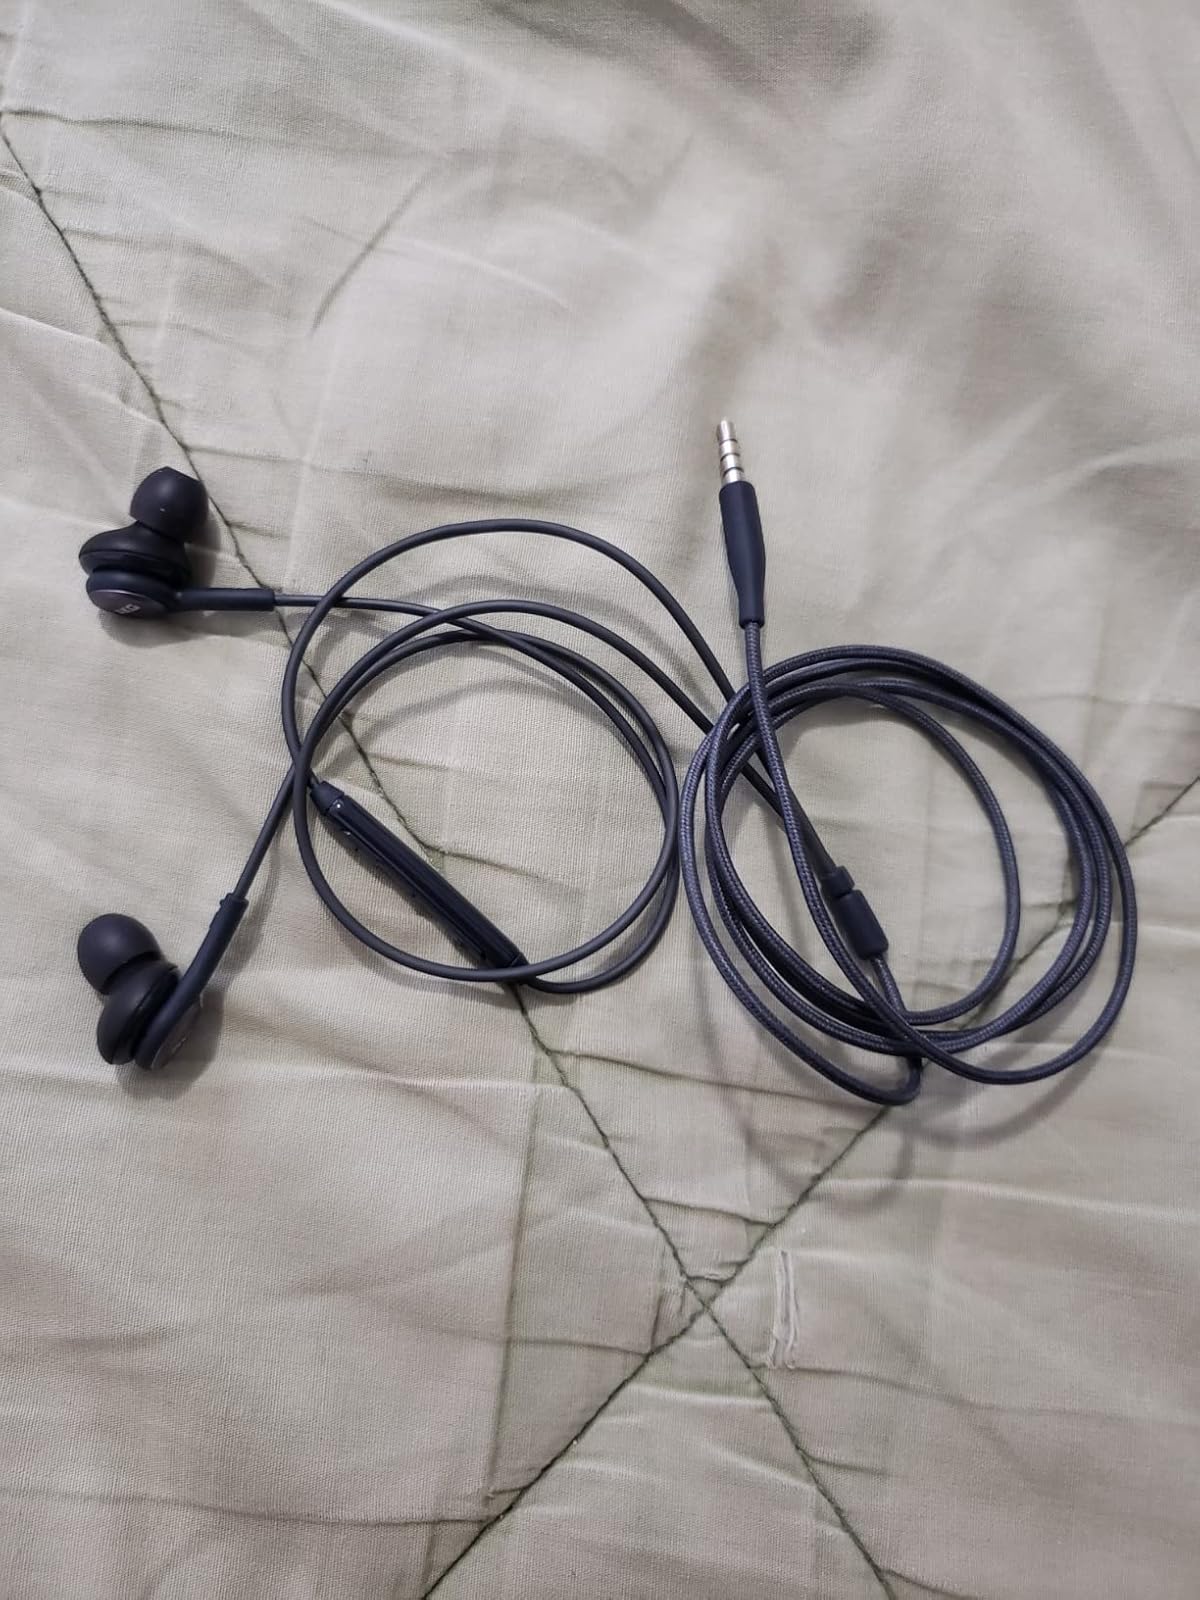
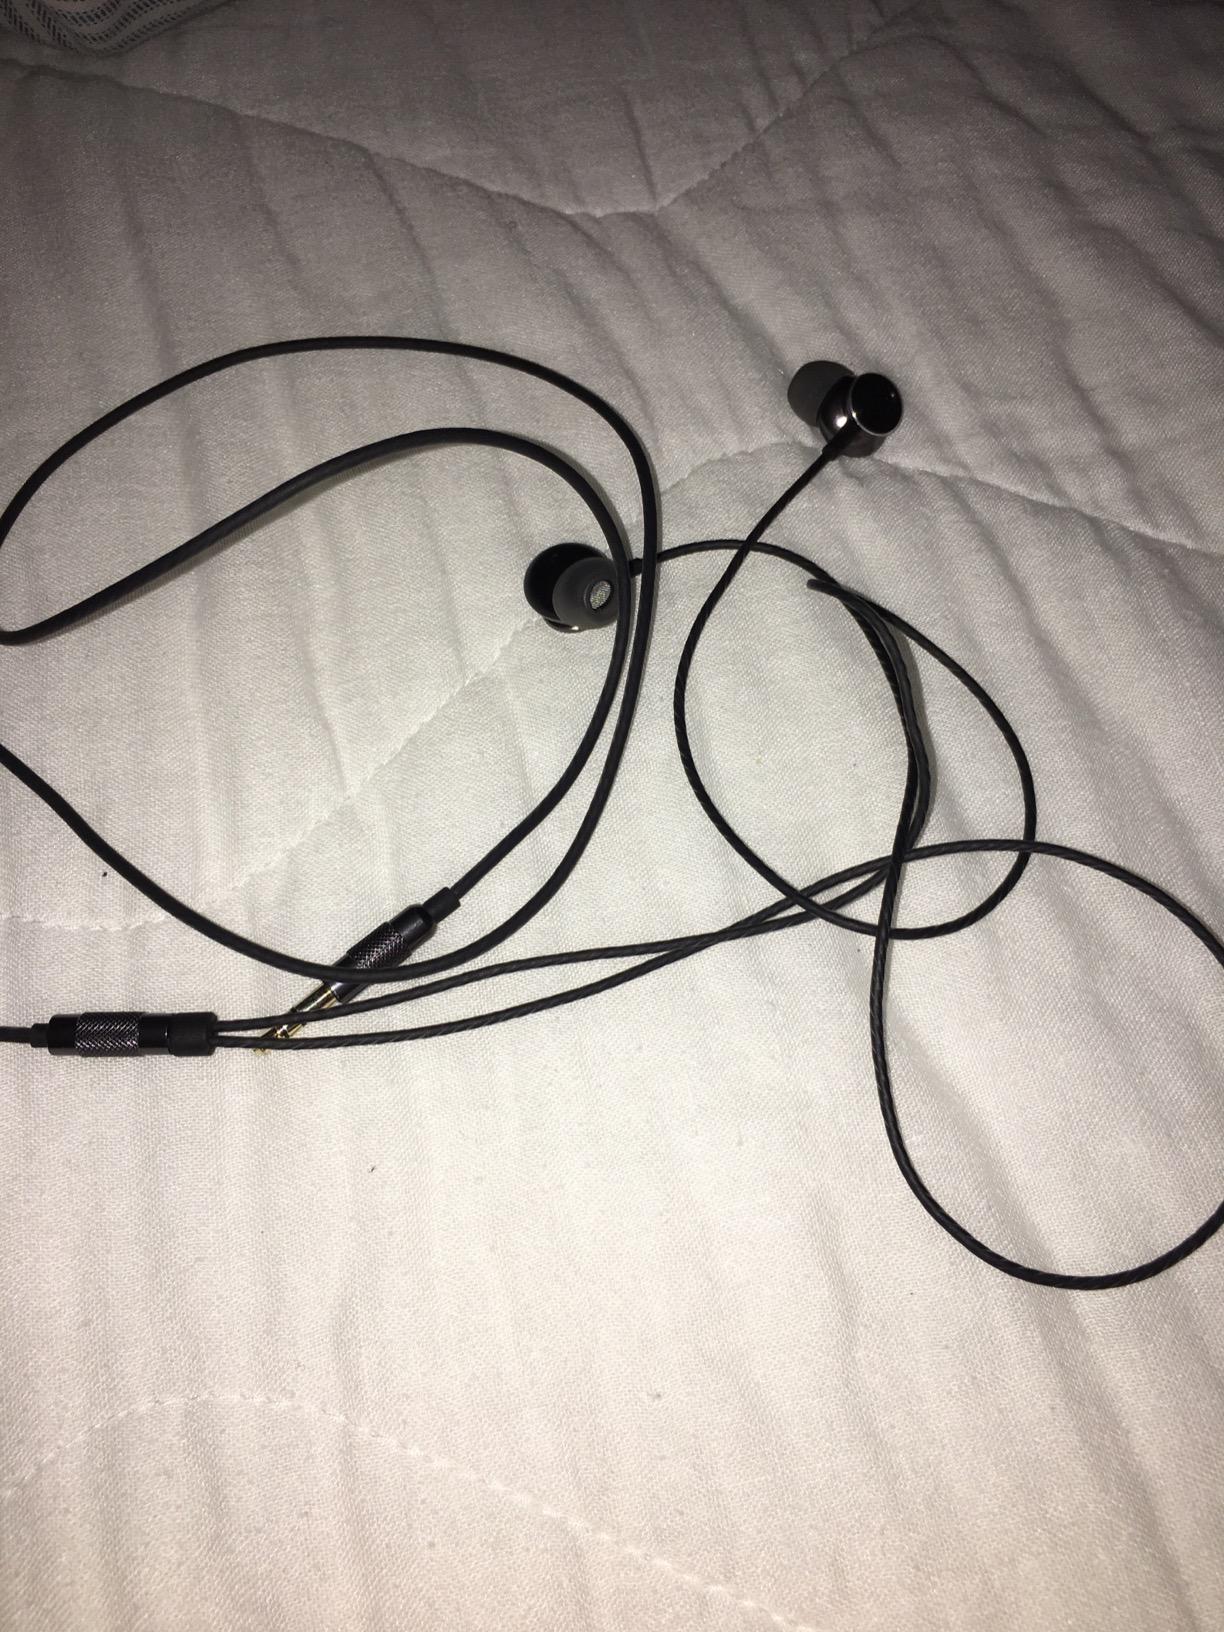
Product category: headphones
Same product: no